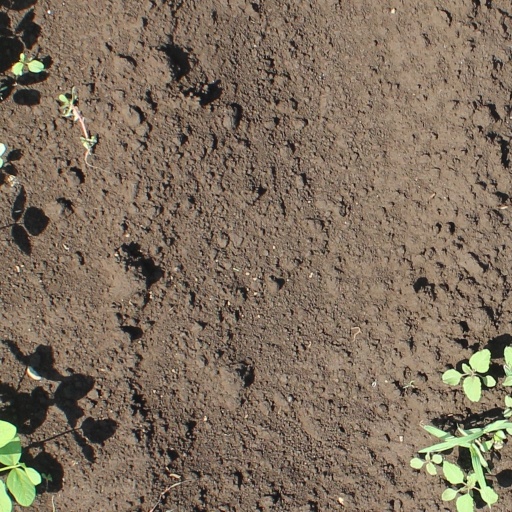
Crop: soybean